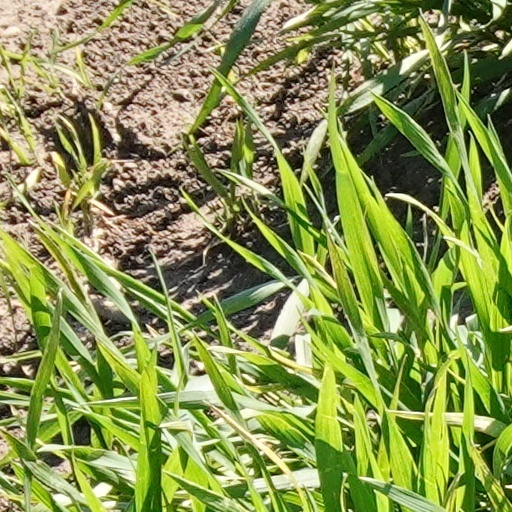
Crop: wheat